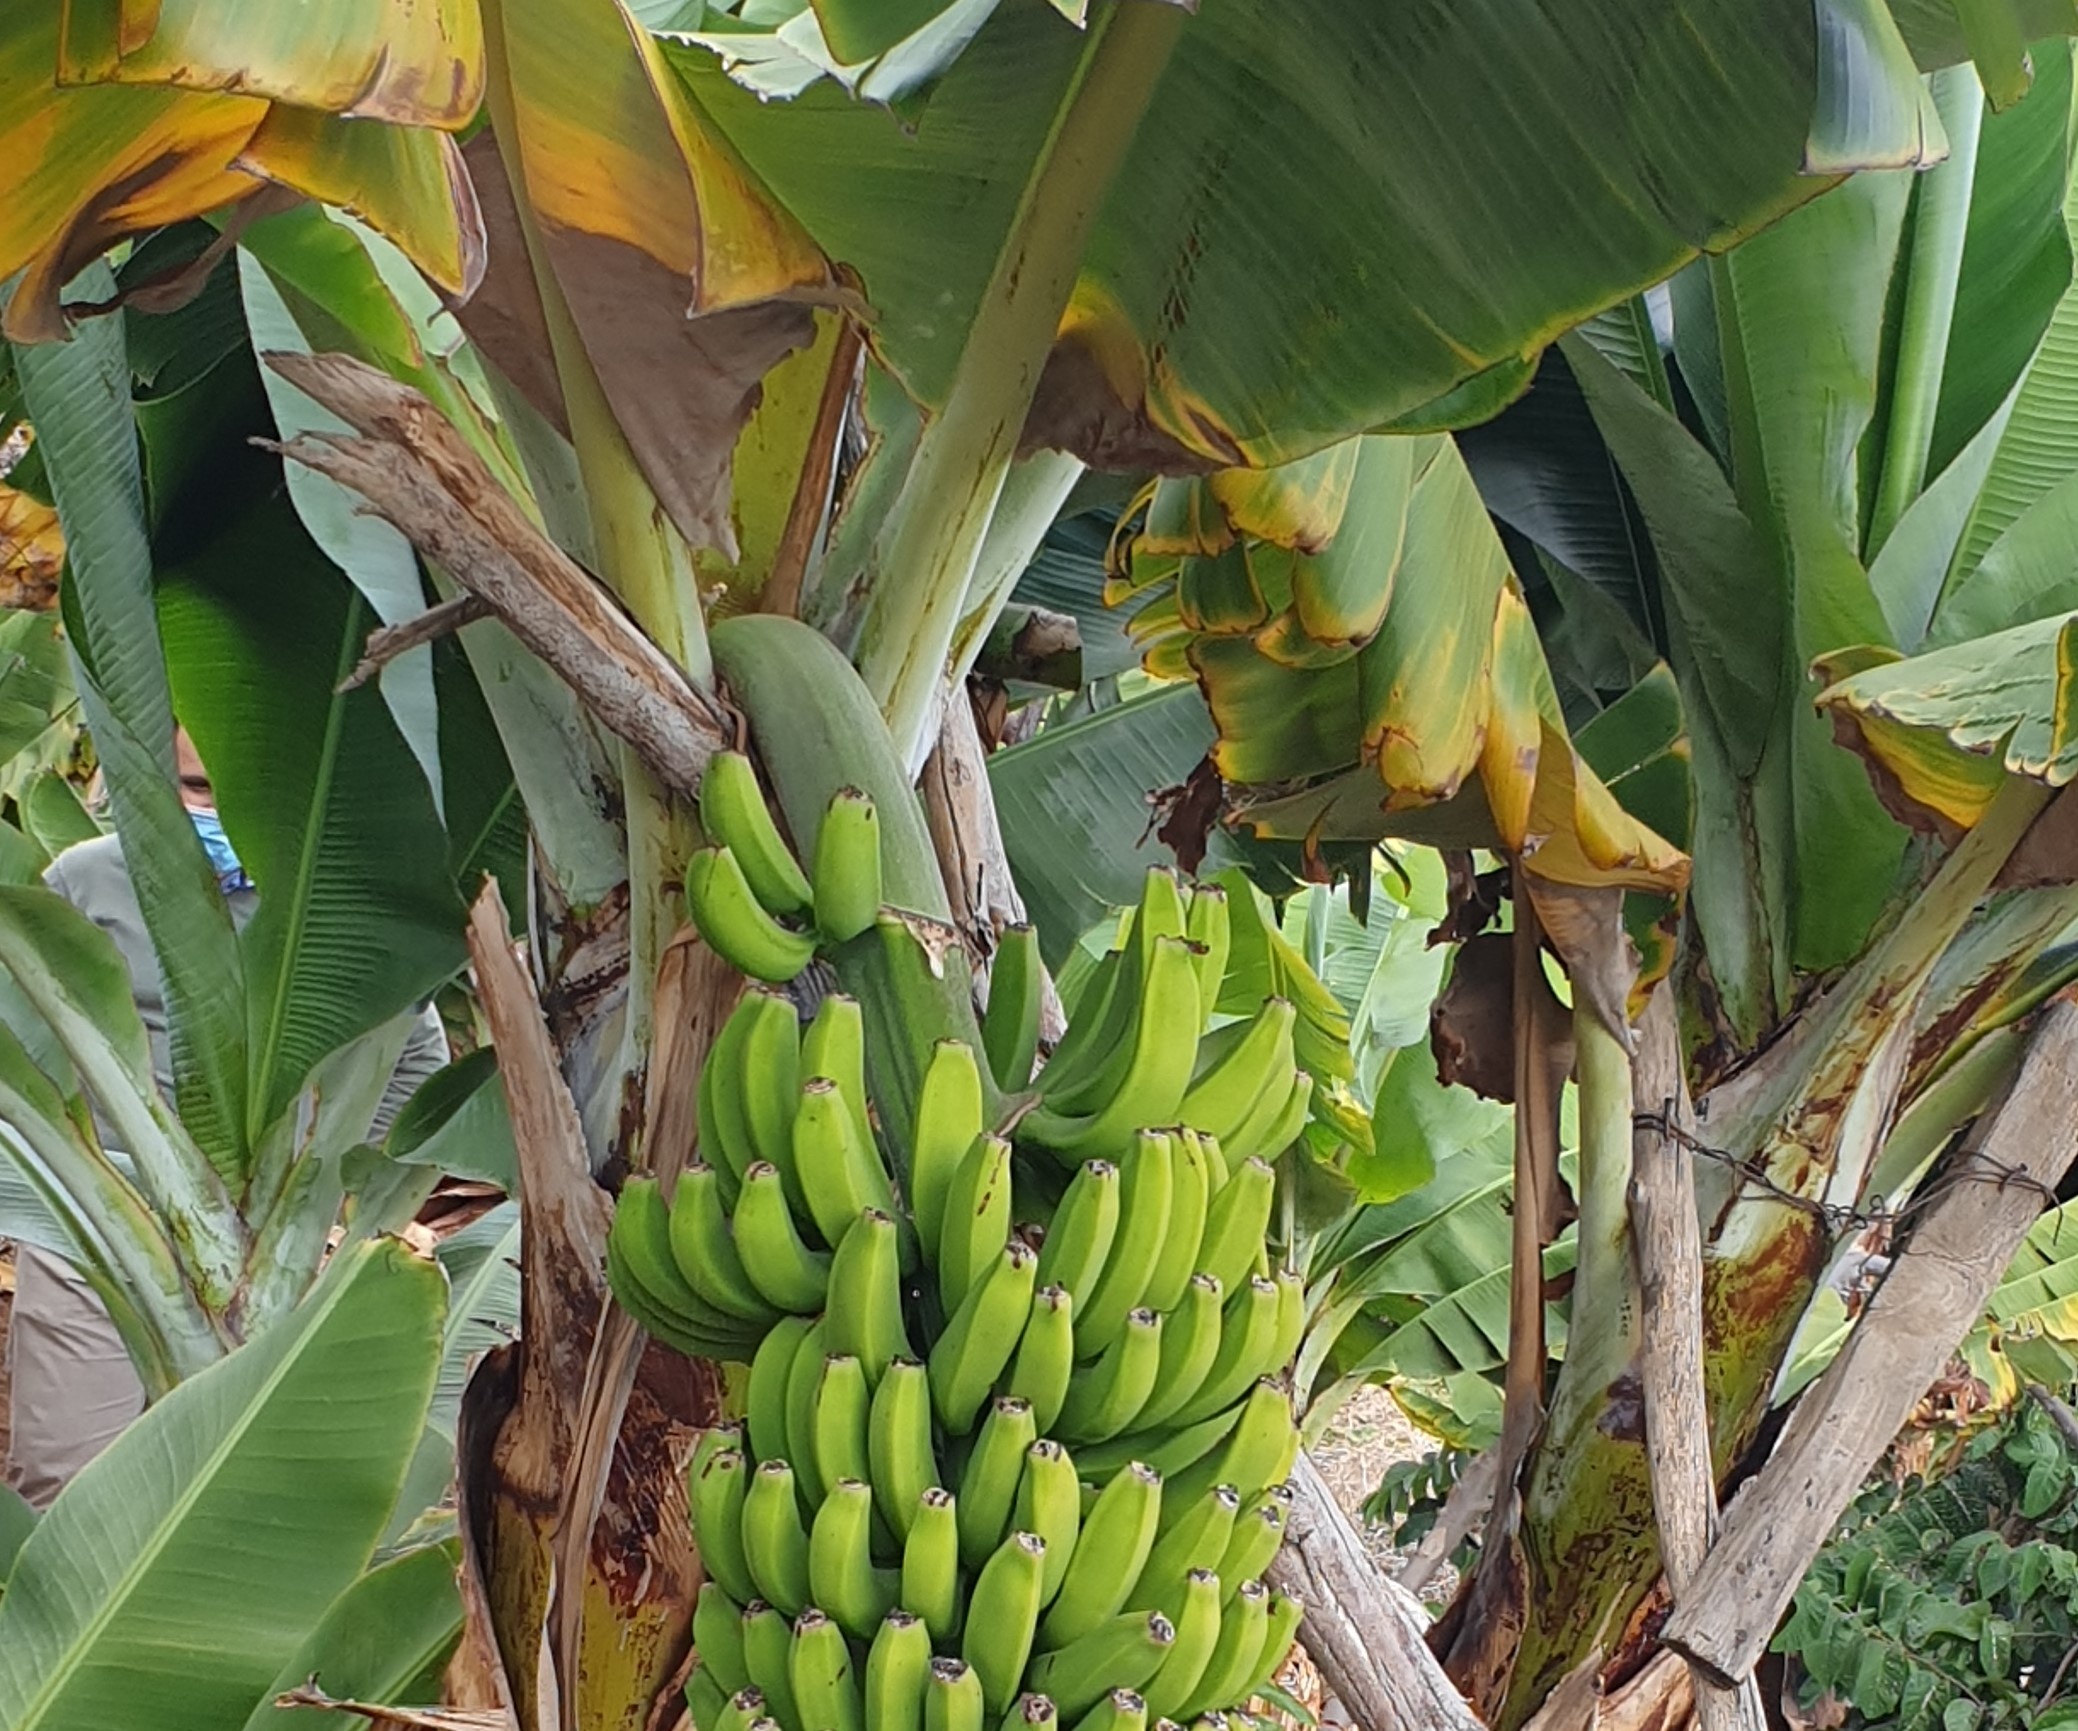
Label: Keep